Charline Labonté

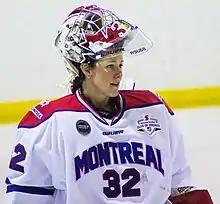
Labonté during a Montreal Stars game in November 2014

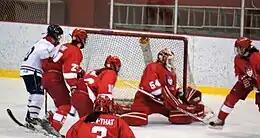
Labonté with McGill Martlets

Charline Labonté (born October 15, 1982) is a Canadian former professional ice hockey player. Labonté played professionally for the Montreal Stars/Les Canadiennes de Montreal of the Canadian Women's Hockey League. She was a member of the Canada women's national ice hockey team that won three gold medals at the Olympics and two gold medals in the World Championships. She is an alumna of the McGill Martlets hockey program.